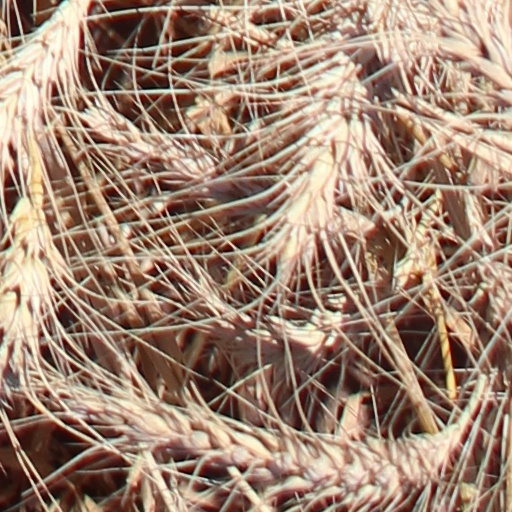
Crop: wheat